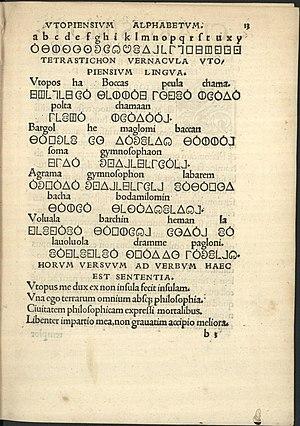
L'Utopie est un ouvrage de Thomas More écrit en latin et publié en 1516. Thomas Morus fut un juriste, historien, philosophe, humaniste et homme politique anglais.